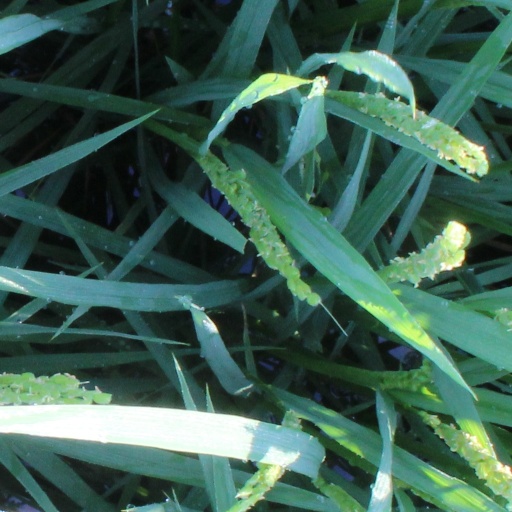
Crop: rice